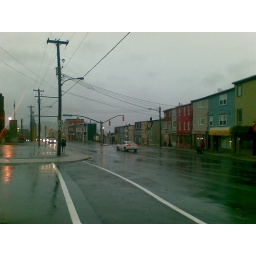
This is a street near from my house